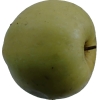
Label: Apple 13